Andrea Herzog

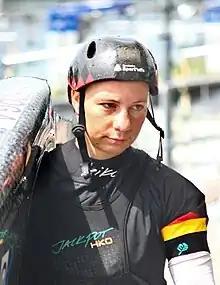
Herzog in 2023

Andrea Herzog (born 9 December 1999) is a German slalom canoeist who has competed at the international level since 2014.